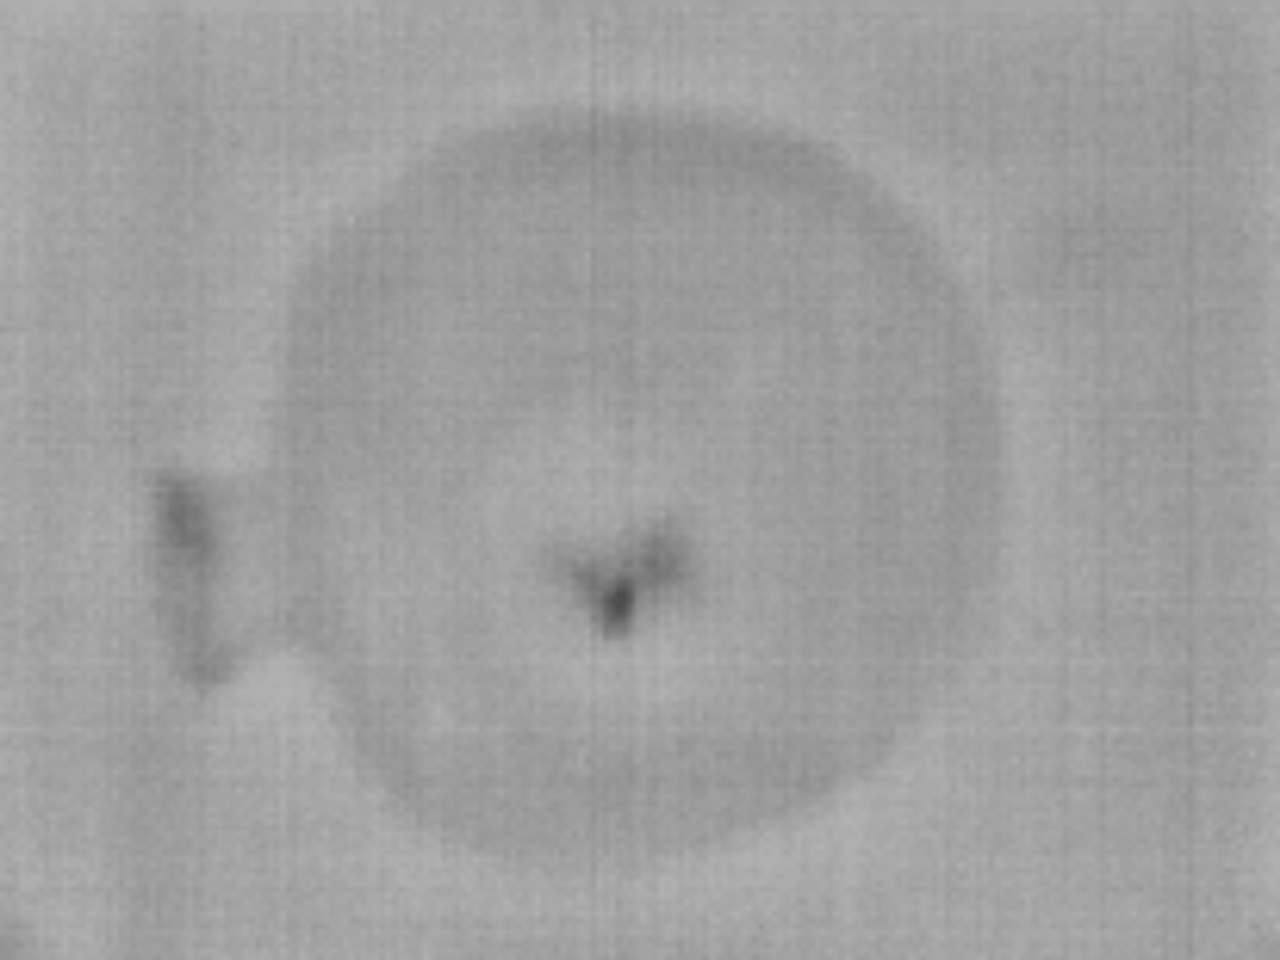
Label: Minor Defect